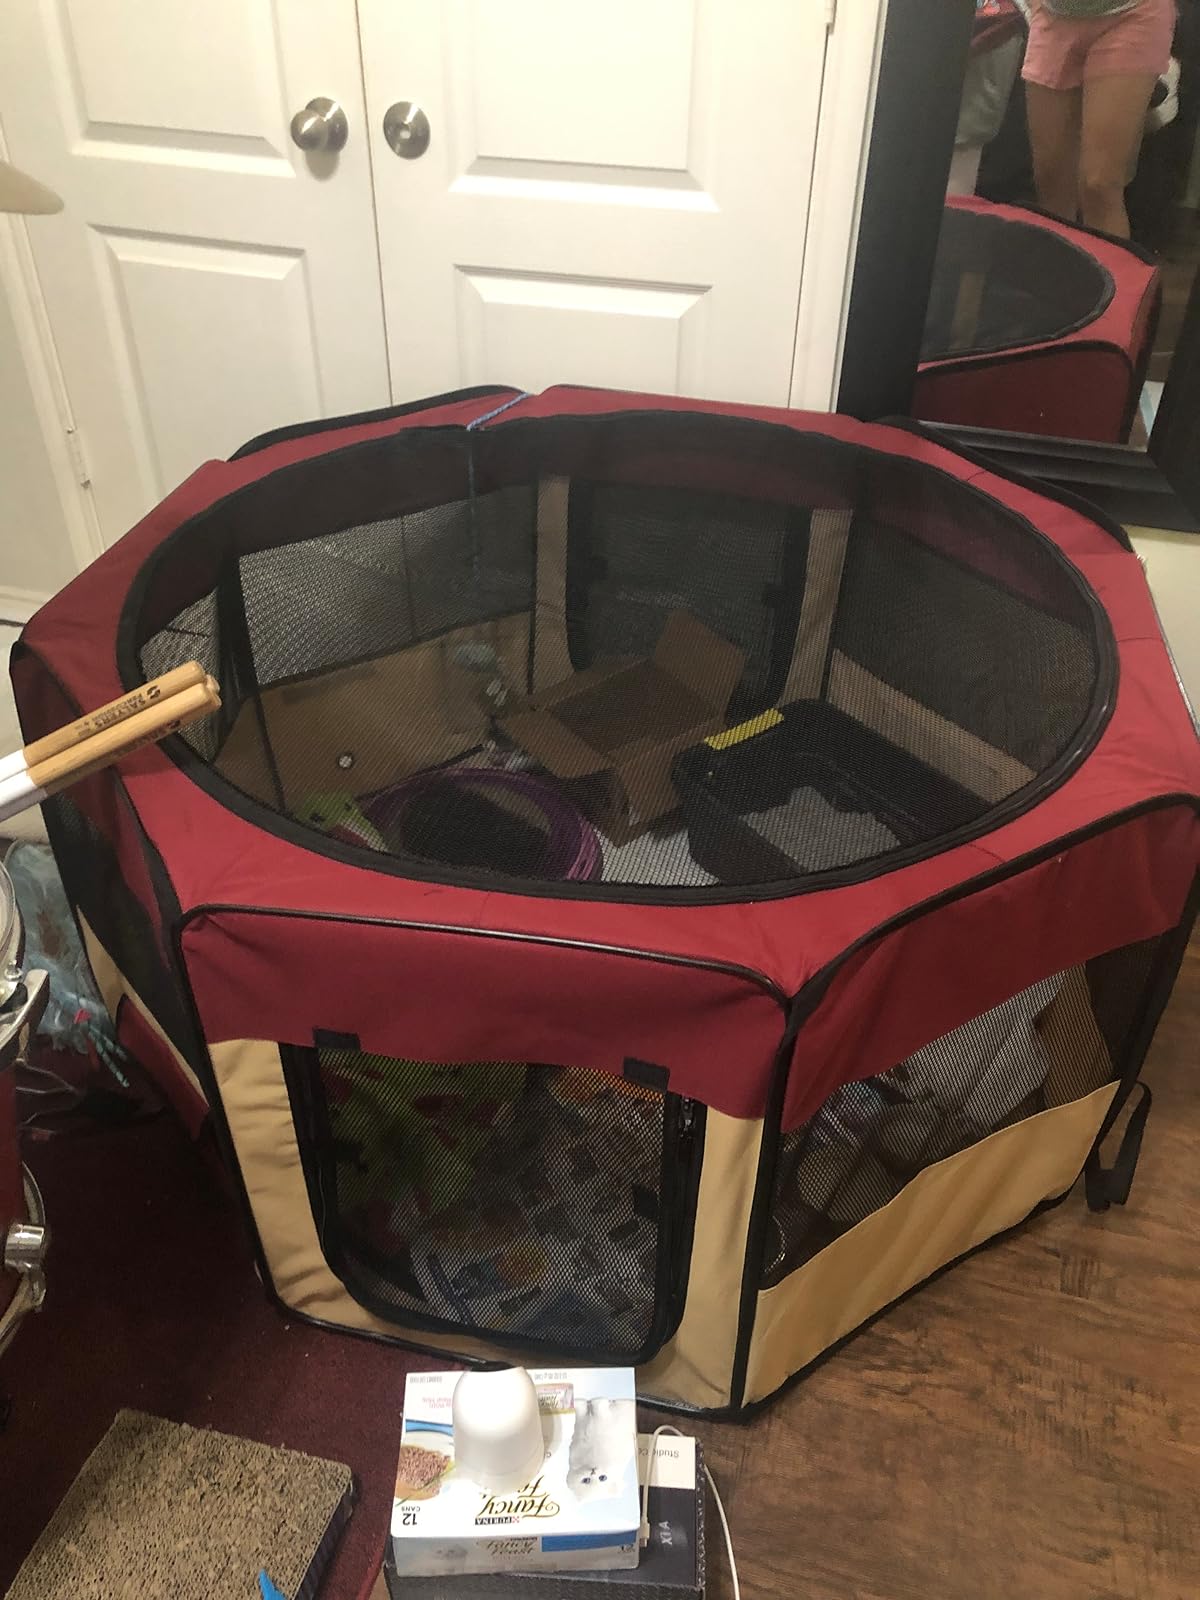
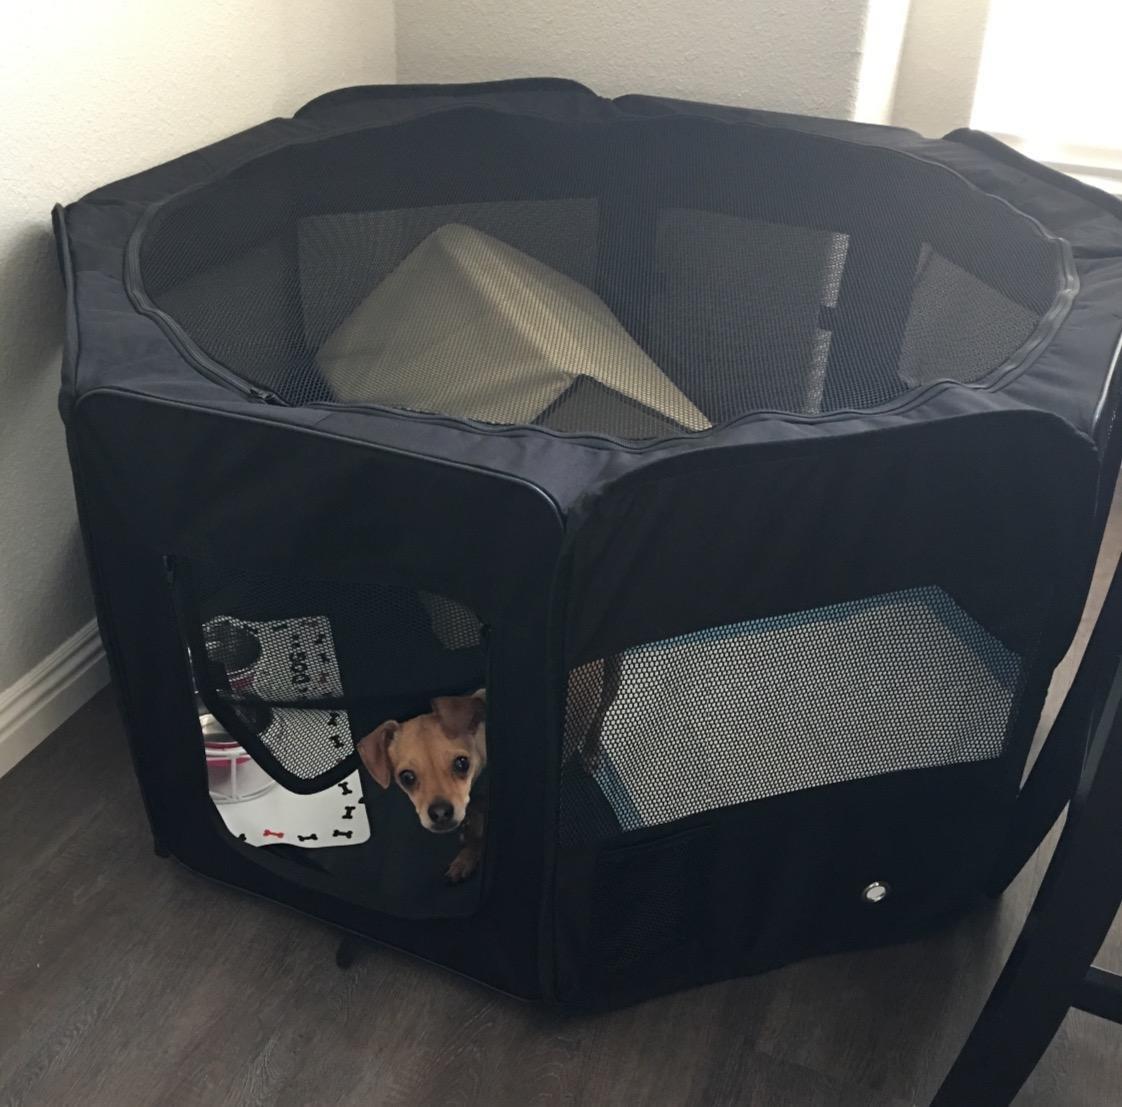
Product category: items_kennel
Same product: no